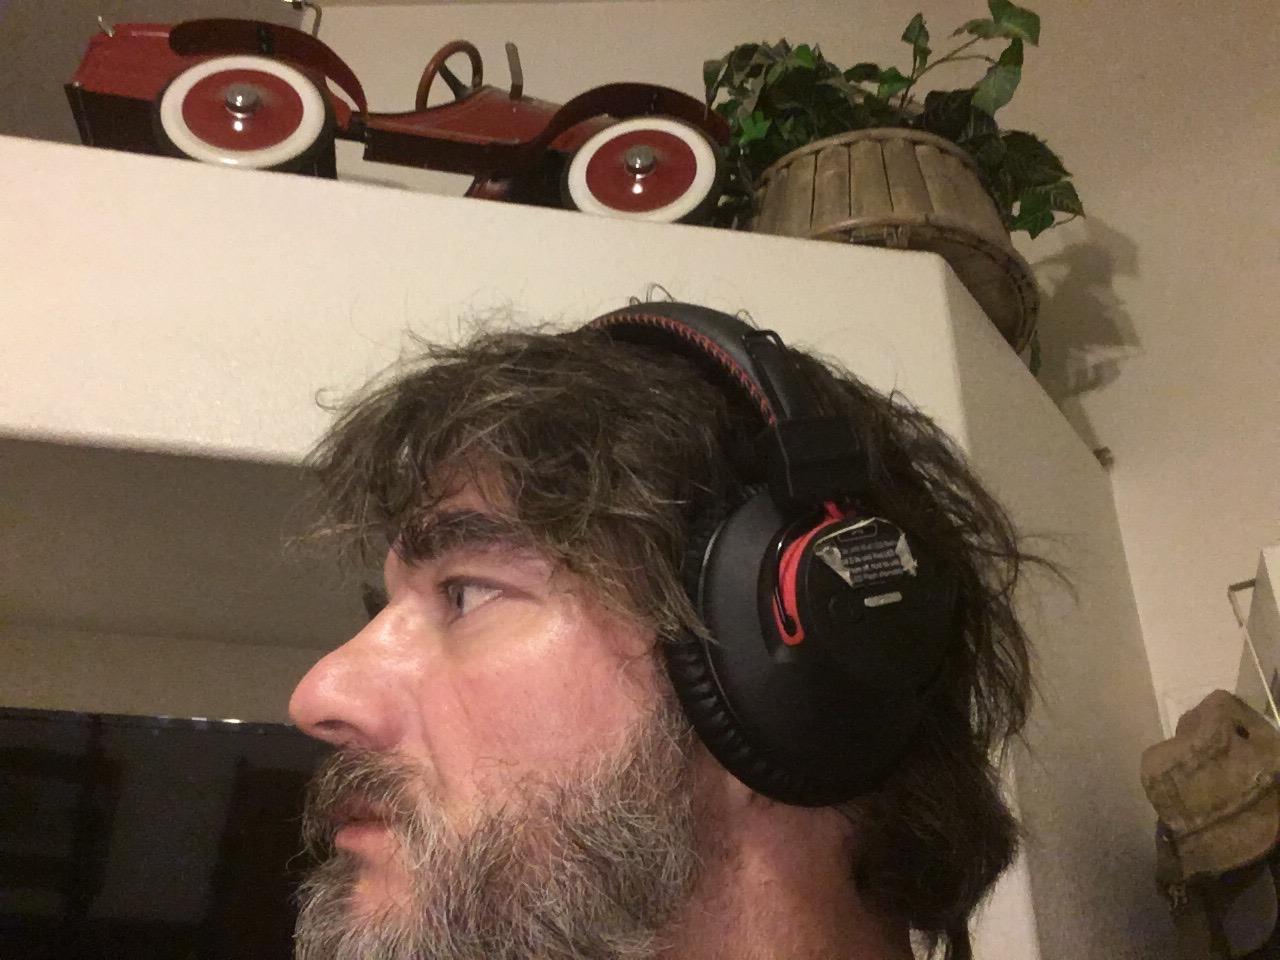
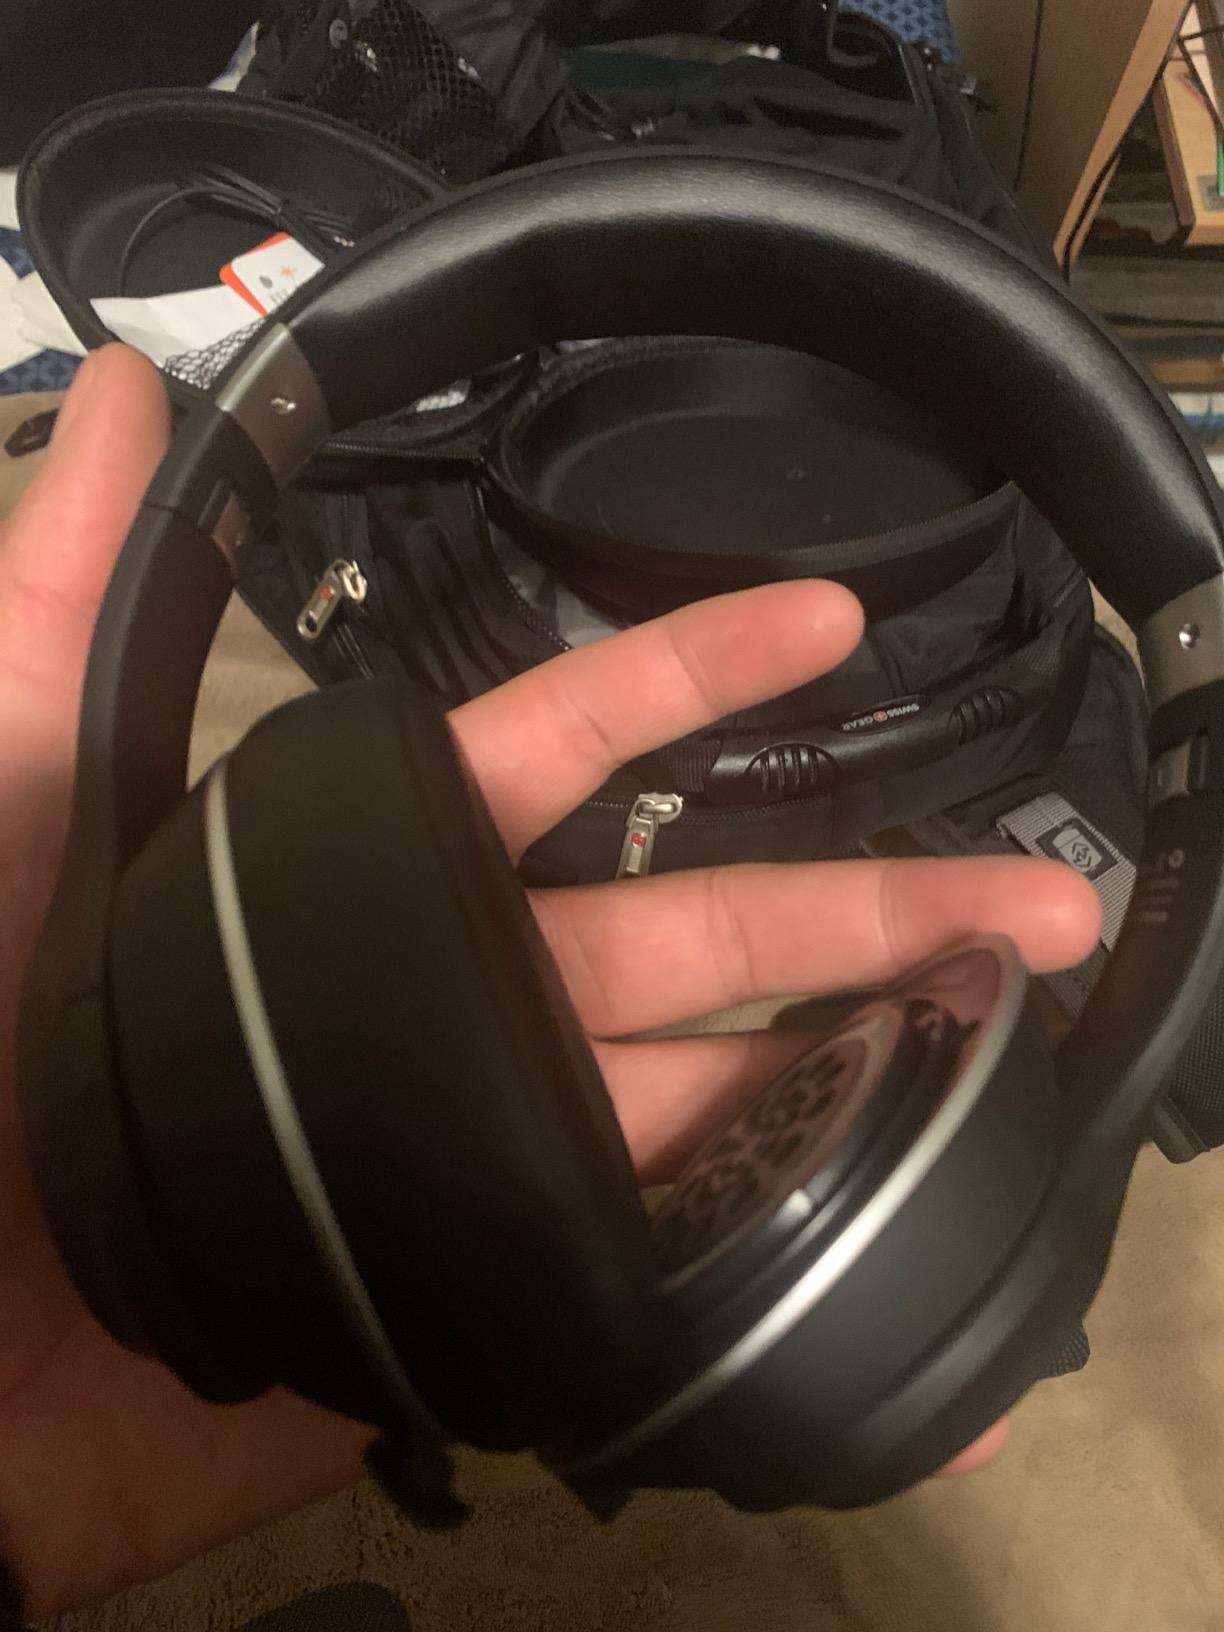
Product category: headphones
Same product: no